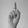
ASL letter: D